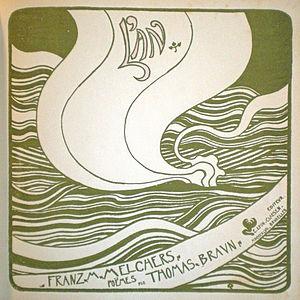
Couverture du livre ""l'An"" de Thomas Braun illustrée par Franz Melchers. 1897"
Franz Joseph Adolph Maria Melchers, dit Franz M. Melchers, est un artiste peintre, dessinateur et graveur néerlandais d'origine allemande qui fit essentiellement carrière en Belgique et aux Pays-Bas.
Thomas Braun, est un poète et juriste belge qui fut bâtonnier de l'Ordre des avocats de Bruxelles. Il aurait aussi publié sous les noms de Bonissart, Brunissart and Ranhissart.